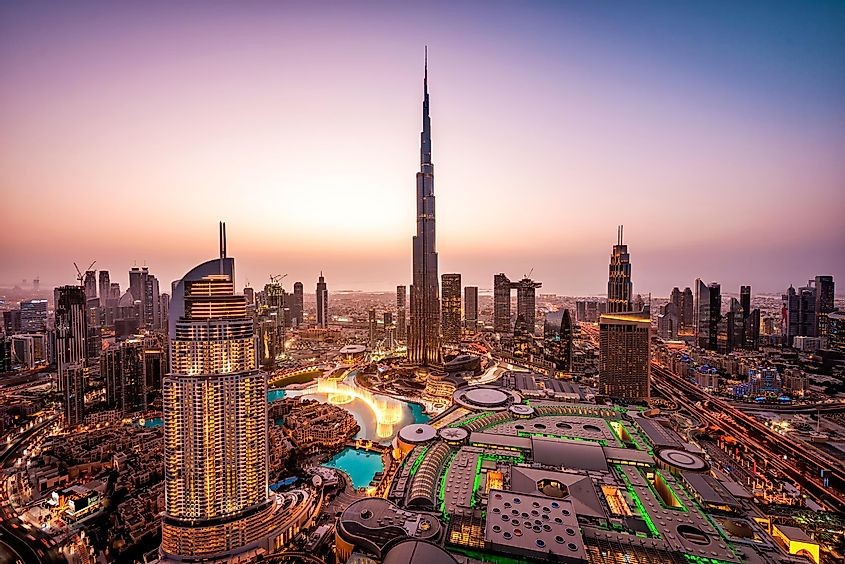
Landmark: Burj Khalifa